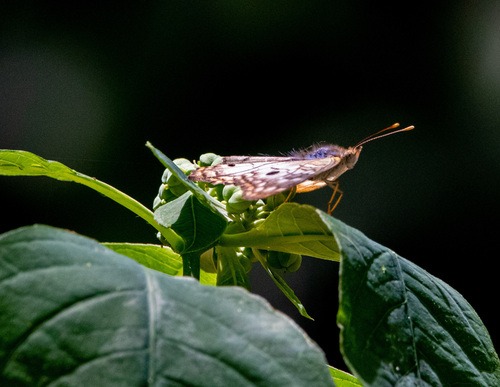
Scientific name: Anartia jatrophae
Common name: White peacock
Family: Nymphalidae
Order: Lepidoptera
Pollinator type: Primary pollinator
Habitat: Gardens, parks, and open areas
Geographic range: Southern United States to Argentina
Conservation status: Least Concern